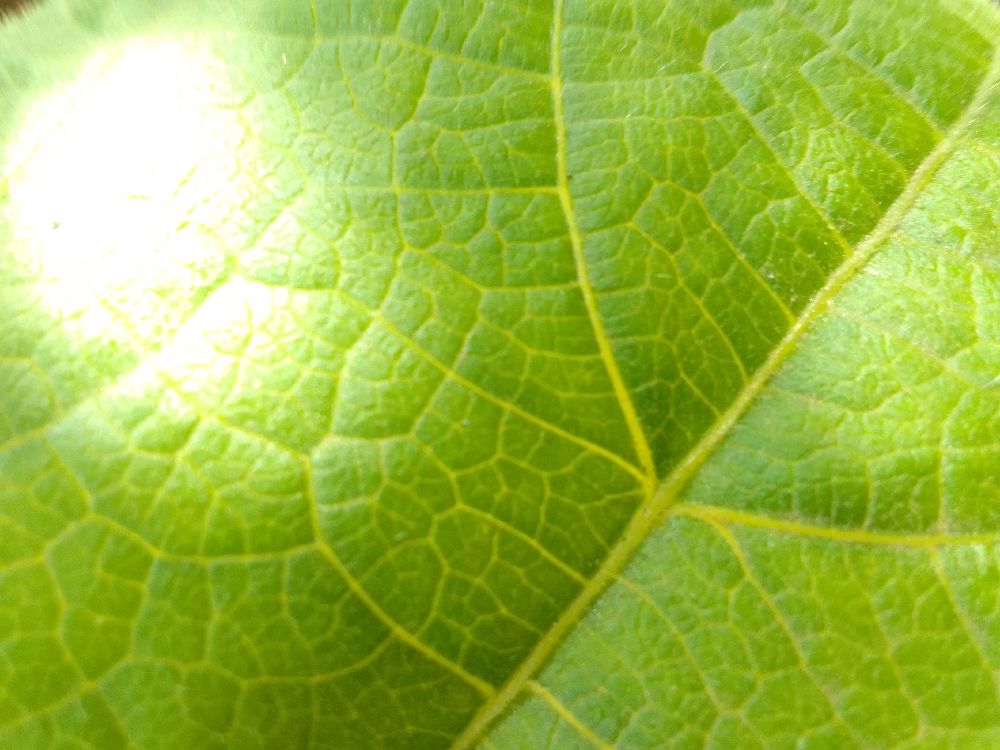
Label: healthy